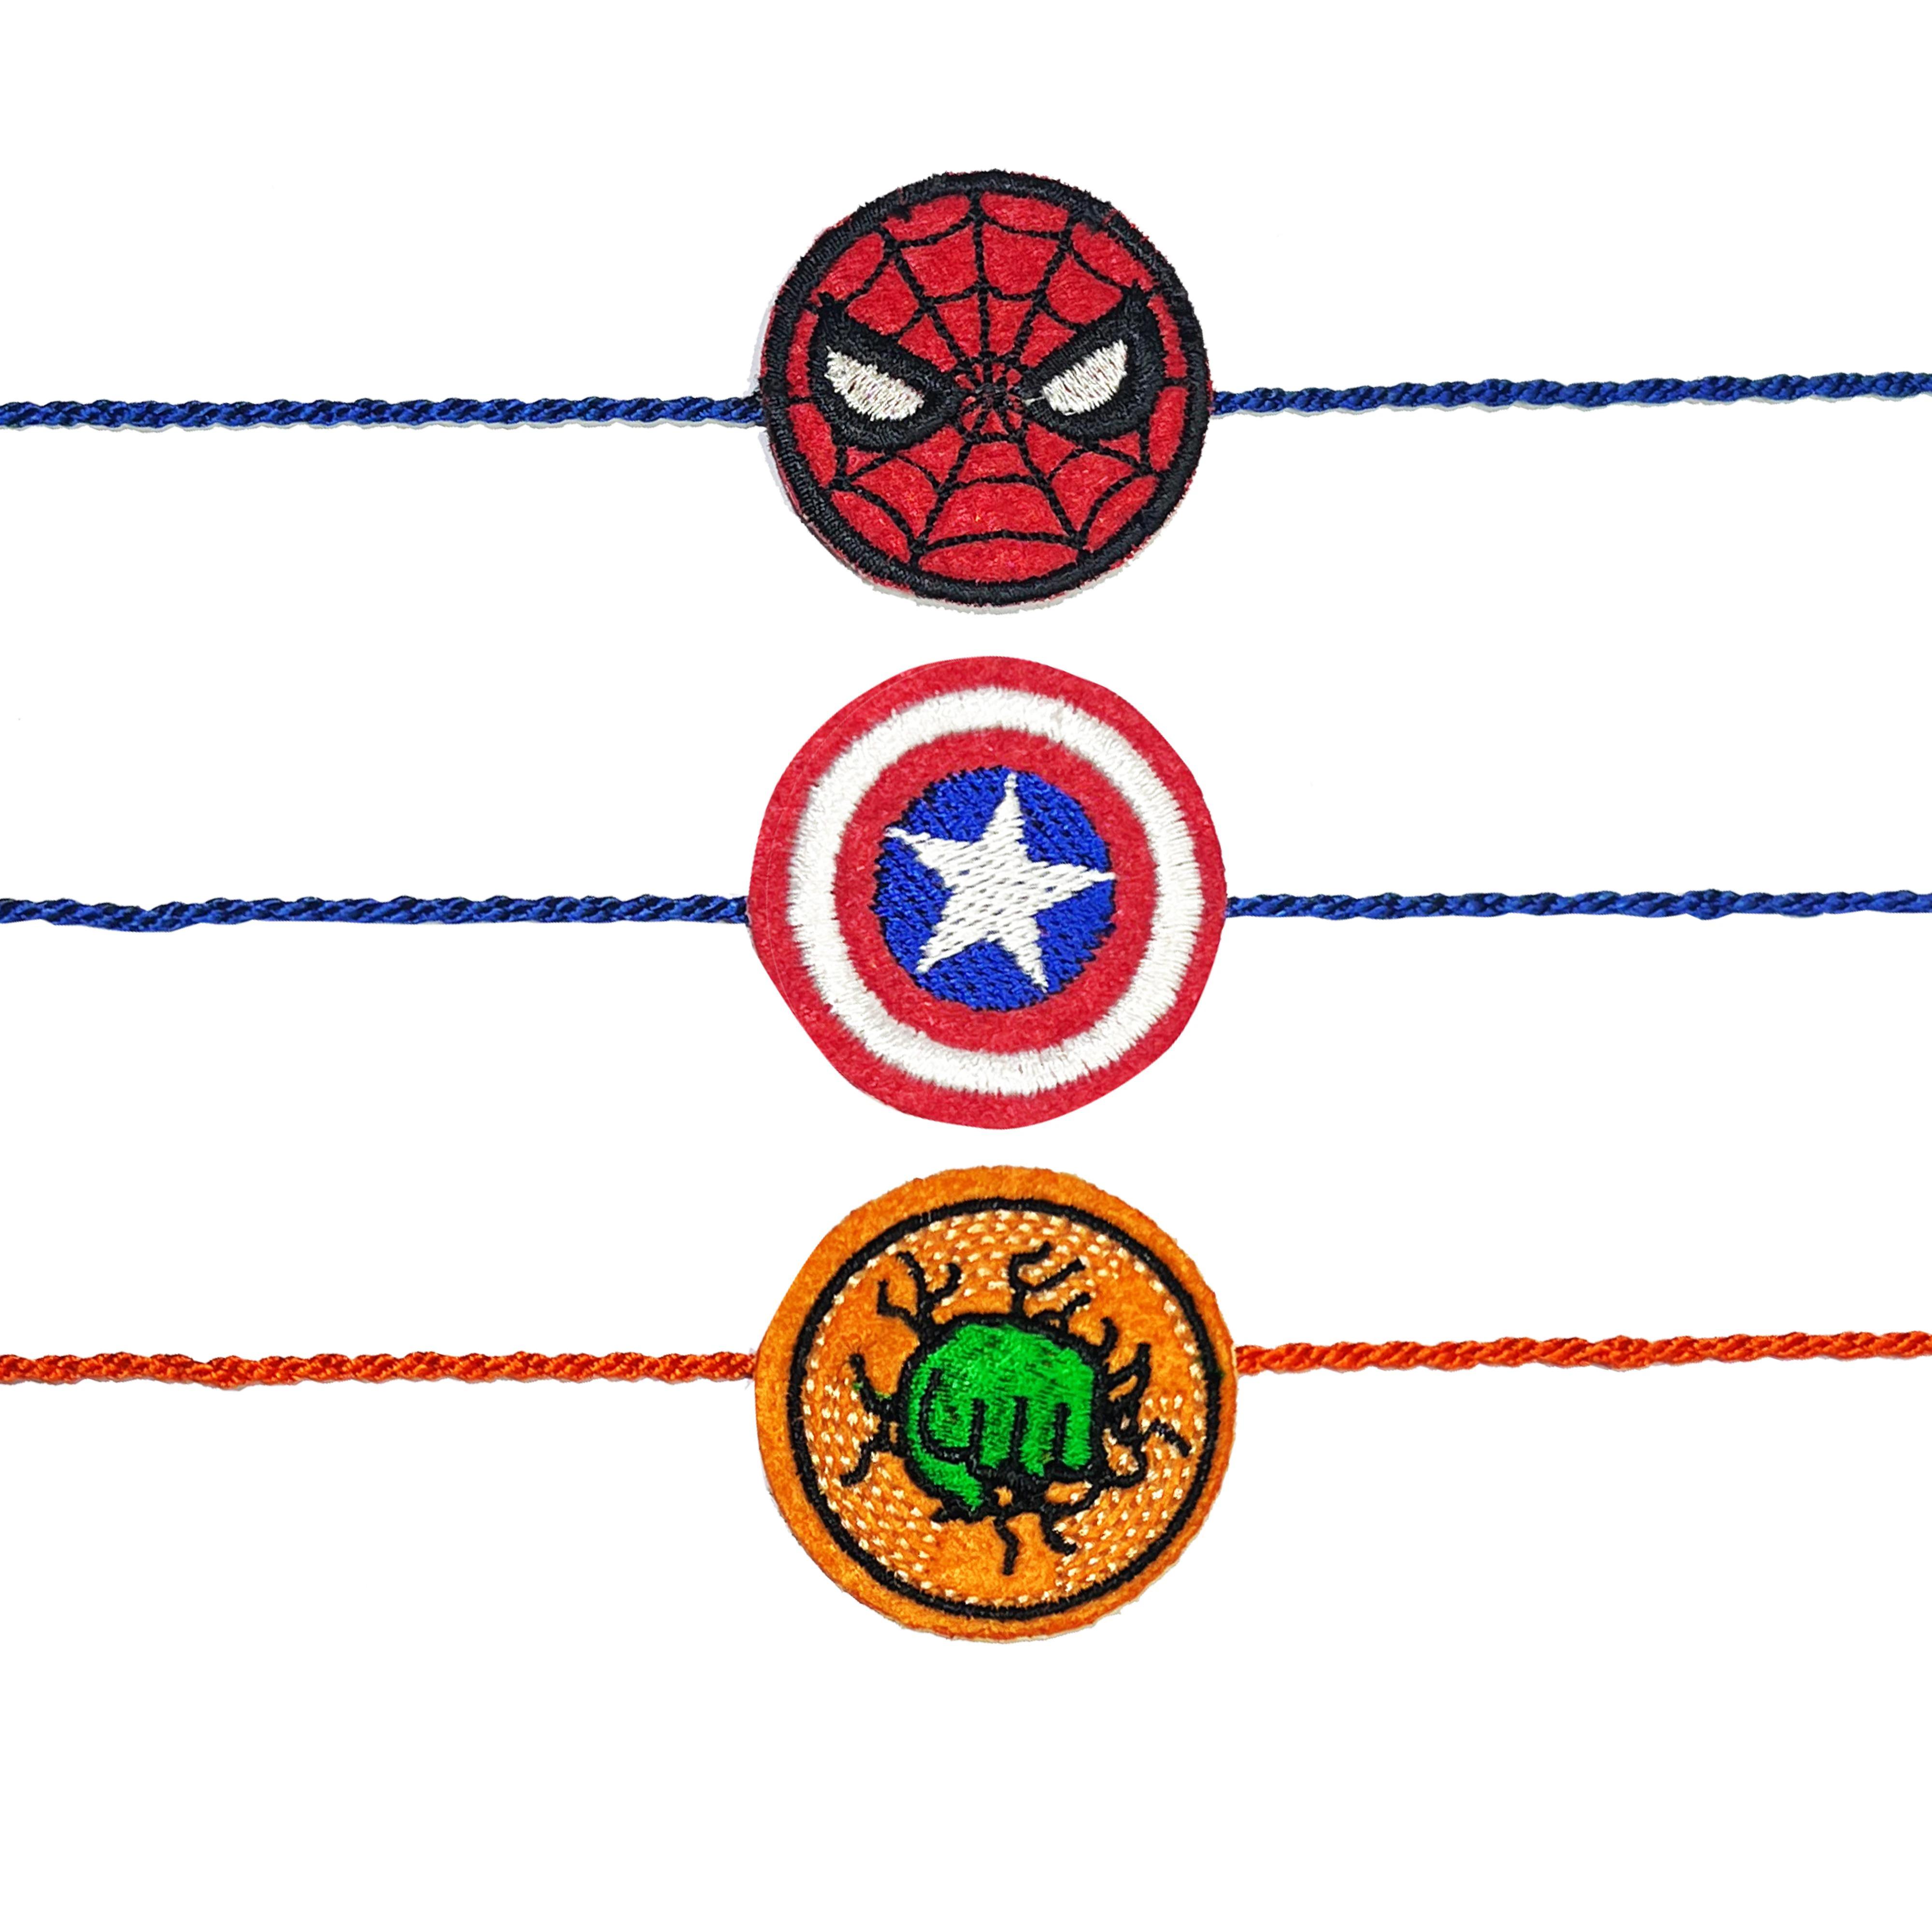
The Stone Aisle Marvel Avengers Set of 3 Rakhis for Brothers - Official Superhero Rakhi Collection for Raksha Bandhan
Type: Rakhis
Brand: The Stone Aisle
Price: Rs. 329
 Celebrate Raksha Bandhan with the Marvel Avengers Set of 3 Rakhis, a perfect collection for brothers who are passionate about superheroes. This officially licensed set features three distinct rakhis, each adorned with the emblem of a beloved Avenger: Iron Man, Captain America, and Thor.Crafted with meticulous attention to detail, these rakhis are vibrant and durable, made from high-quality materials that ensure they remain a treasured keepsake. The adjustable threads provide a comfortable fit for wrists of all sizes, making them perfect for brothers of any age.
Features: Official Marvel Merchandise: Celebrate Raksha Bandhan with this exclusive set of 3 Marvel Avengers rakhis, featuring iconic superhero designs.,Diverse Superhero Designs: Each rakhi in the set showcases a different Avenger, including Iron Man, Captain America, and Thor, allowing your brother to choose his favorite.,Premium Quality: Made with high-quality materials, these rakhis are designed to be vibrant and durable, ensuring they last as a cherished keepsake.,Adjustable and Comfortable: The adjustable threads provide a perfect fit for wrists of all sizes, making them suitable for brothers of any age.,Collector’s Edition Packaging: Comes in special Marvel-themed packaging, making it an ideal gift for Raksha Bandhan and a must-have for any Marvel fan.